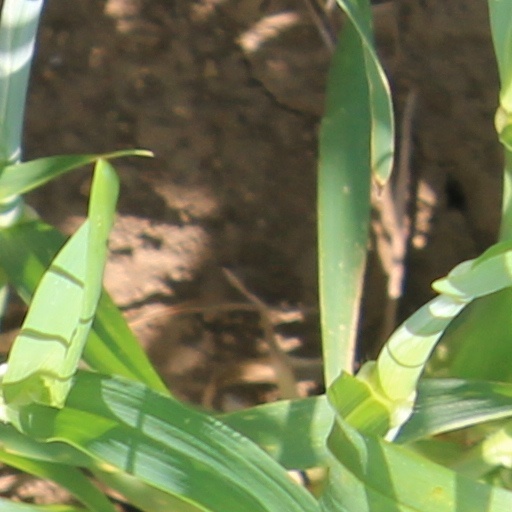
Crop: wheat